Assabet River

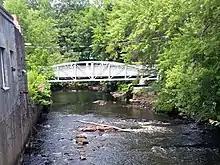
Bridge completed in 2017 for the Assabet River Rail Trail in downtown Maynard

The Assabet River rises from a swampy area in Westborough known as the Assabet Reservoir. Streams located in the towns of Shrewsbury and Grafton feed the reservoir. From Westborough the river flows northeast , starting at an elevation of and descending through the towns of Northborough, Marlborough, Berlin, Hudson, Stow, Maynard, Acton, and finally Concord, where it merges with the Sudbury River at Egg Rock at an elevation of to form the Concord River.